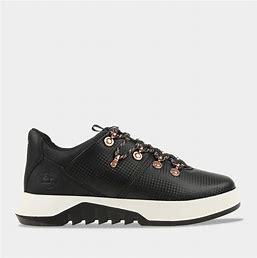
Brand: Timberland
Model: Supaway